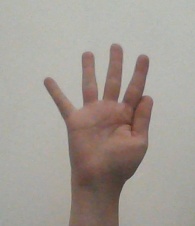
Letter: sheen